Lou Merloni

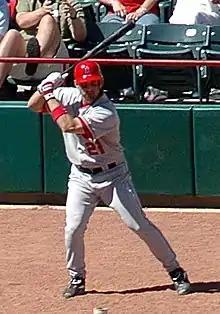
Merloni with the Los Angeles Angels in 2005

Louis William Merloni (born April 6, 1971), nicknamed "Sweet Lou", is an American sportscaster who currently serves as the primary color analyst for the Boston Red Sox on the New England Sports Network (NESN). A former Major League Baseball player, Merloni played for his hometown Boston Red Sox from – and again for part of 2003. He also played for the San Diego Padres, Cleveland Indians, and Los Angeles Angels of Anaheim in MLB, as well as Nippon Professional Baseball's Yokohama BayStars.